NBR C Class

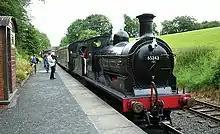
65243 on the Bo'ness and Kinneil Railway

One, 673 "Maude" (LNER number 9673; LNER 1946 number 5243; BR number 65243) has been preserved by the Scottish Railway Preservation Society at the Bo'ness and Kinneil Railway. It starred in the 2000 remake of The Railway Children on the Bluebell Railway in East Sussex. Last steamed in 2002, it is currently on static display awaiting funds for an overhaul.